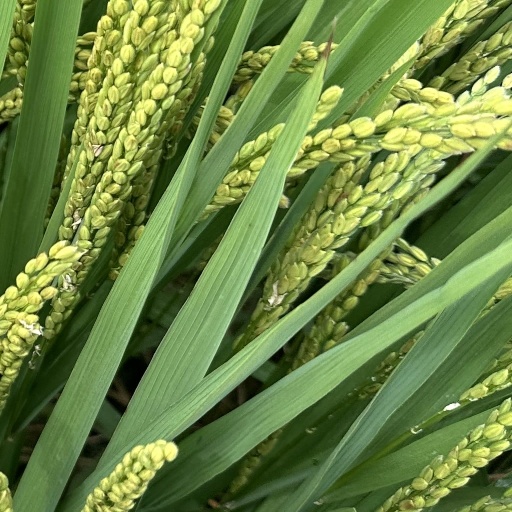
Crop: rice